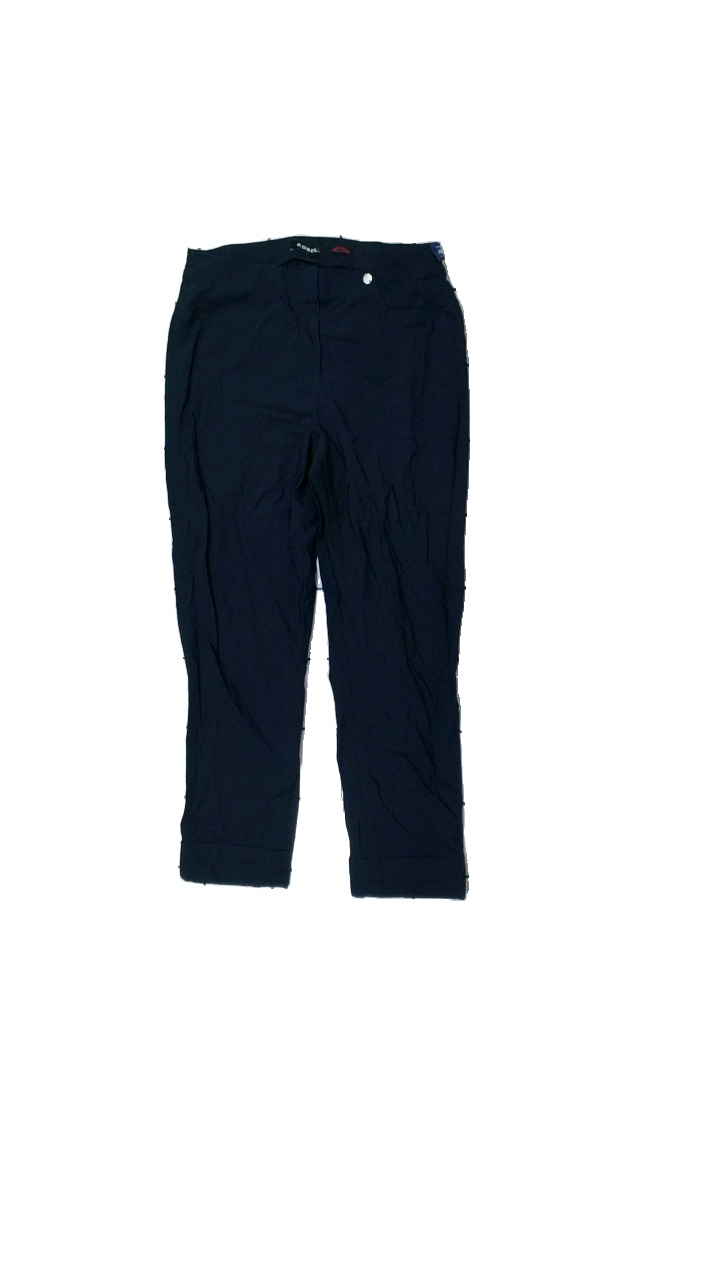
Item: Trousers (Ladies)
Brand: Robell
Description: Mörkblåa tighta byxor
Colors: Blue
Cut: Regular
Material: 50% nylon 50% viskos
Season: All
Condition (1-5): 4
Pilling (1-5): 5
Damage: lösa trådar
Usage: Export
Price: <50